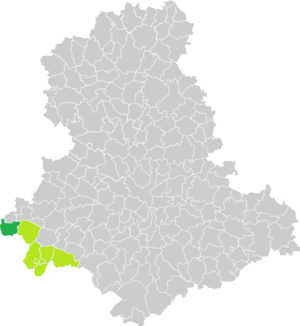
Carte de situation de la commune de Maisonnais-sur-Tardoire (en vert foncé) dans le votre Canton (en vert clair) sur une carte des communes de la Haute-Vienne
Maisonnais-sur-Tardoire est une commune française située dans le département de la Haute-Vienne en région Nouvelle-Aquitaine.